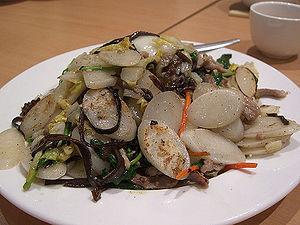
Le nián gāo peut désigner deux choses :